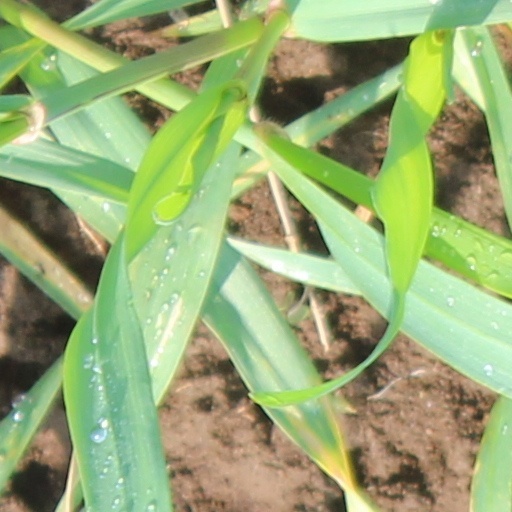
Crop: wheat